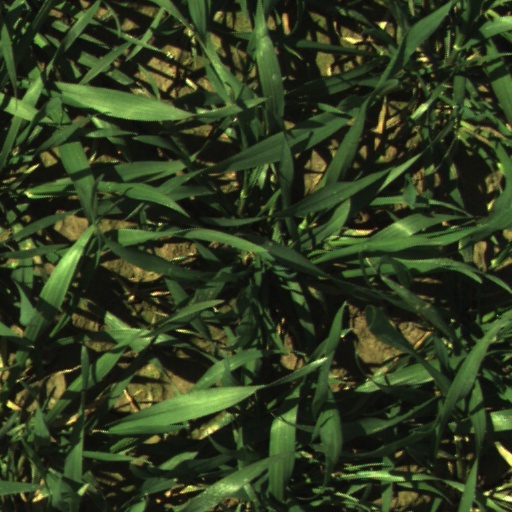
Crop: wheat